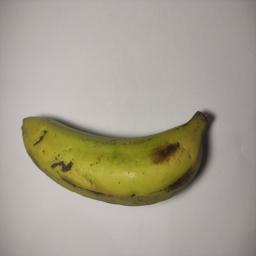
Banana variety: Sagor Kola